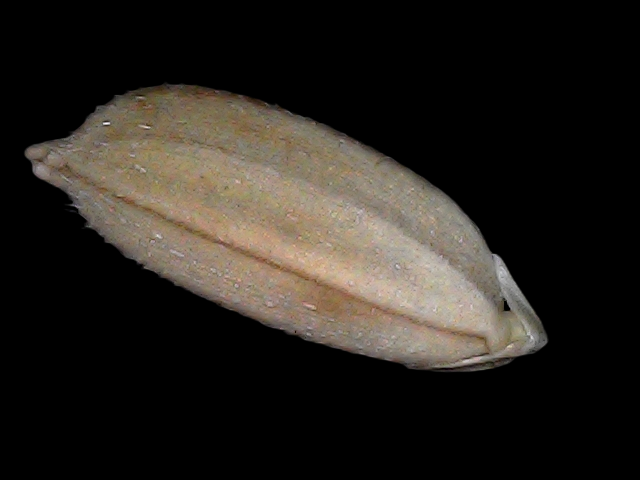
Rice variety: Br22